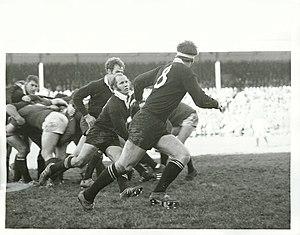
Sid Going, de son vrai nom Sidney Milton Going, est un joueur néo-zélandais de rugby à XV évoluant au poste de demi de mêlée. Il est international à 29 reprises avec les All Blacks entre 1967 à 1977.